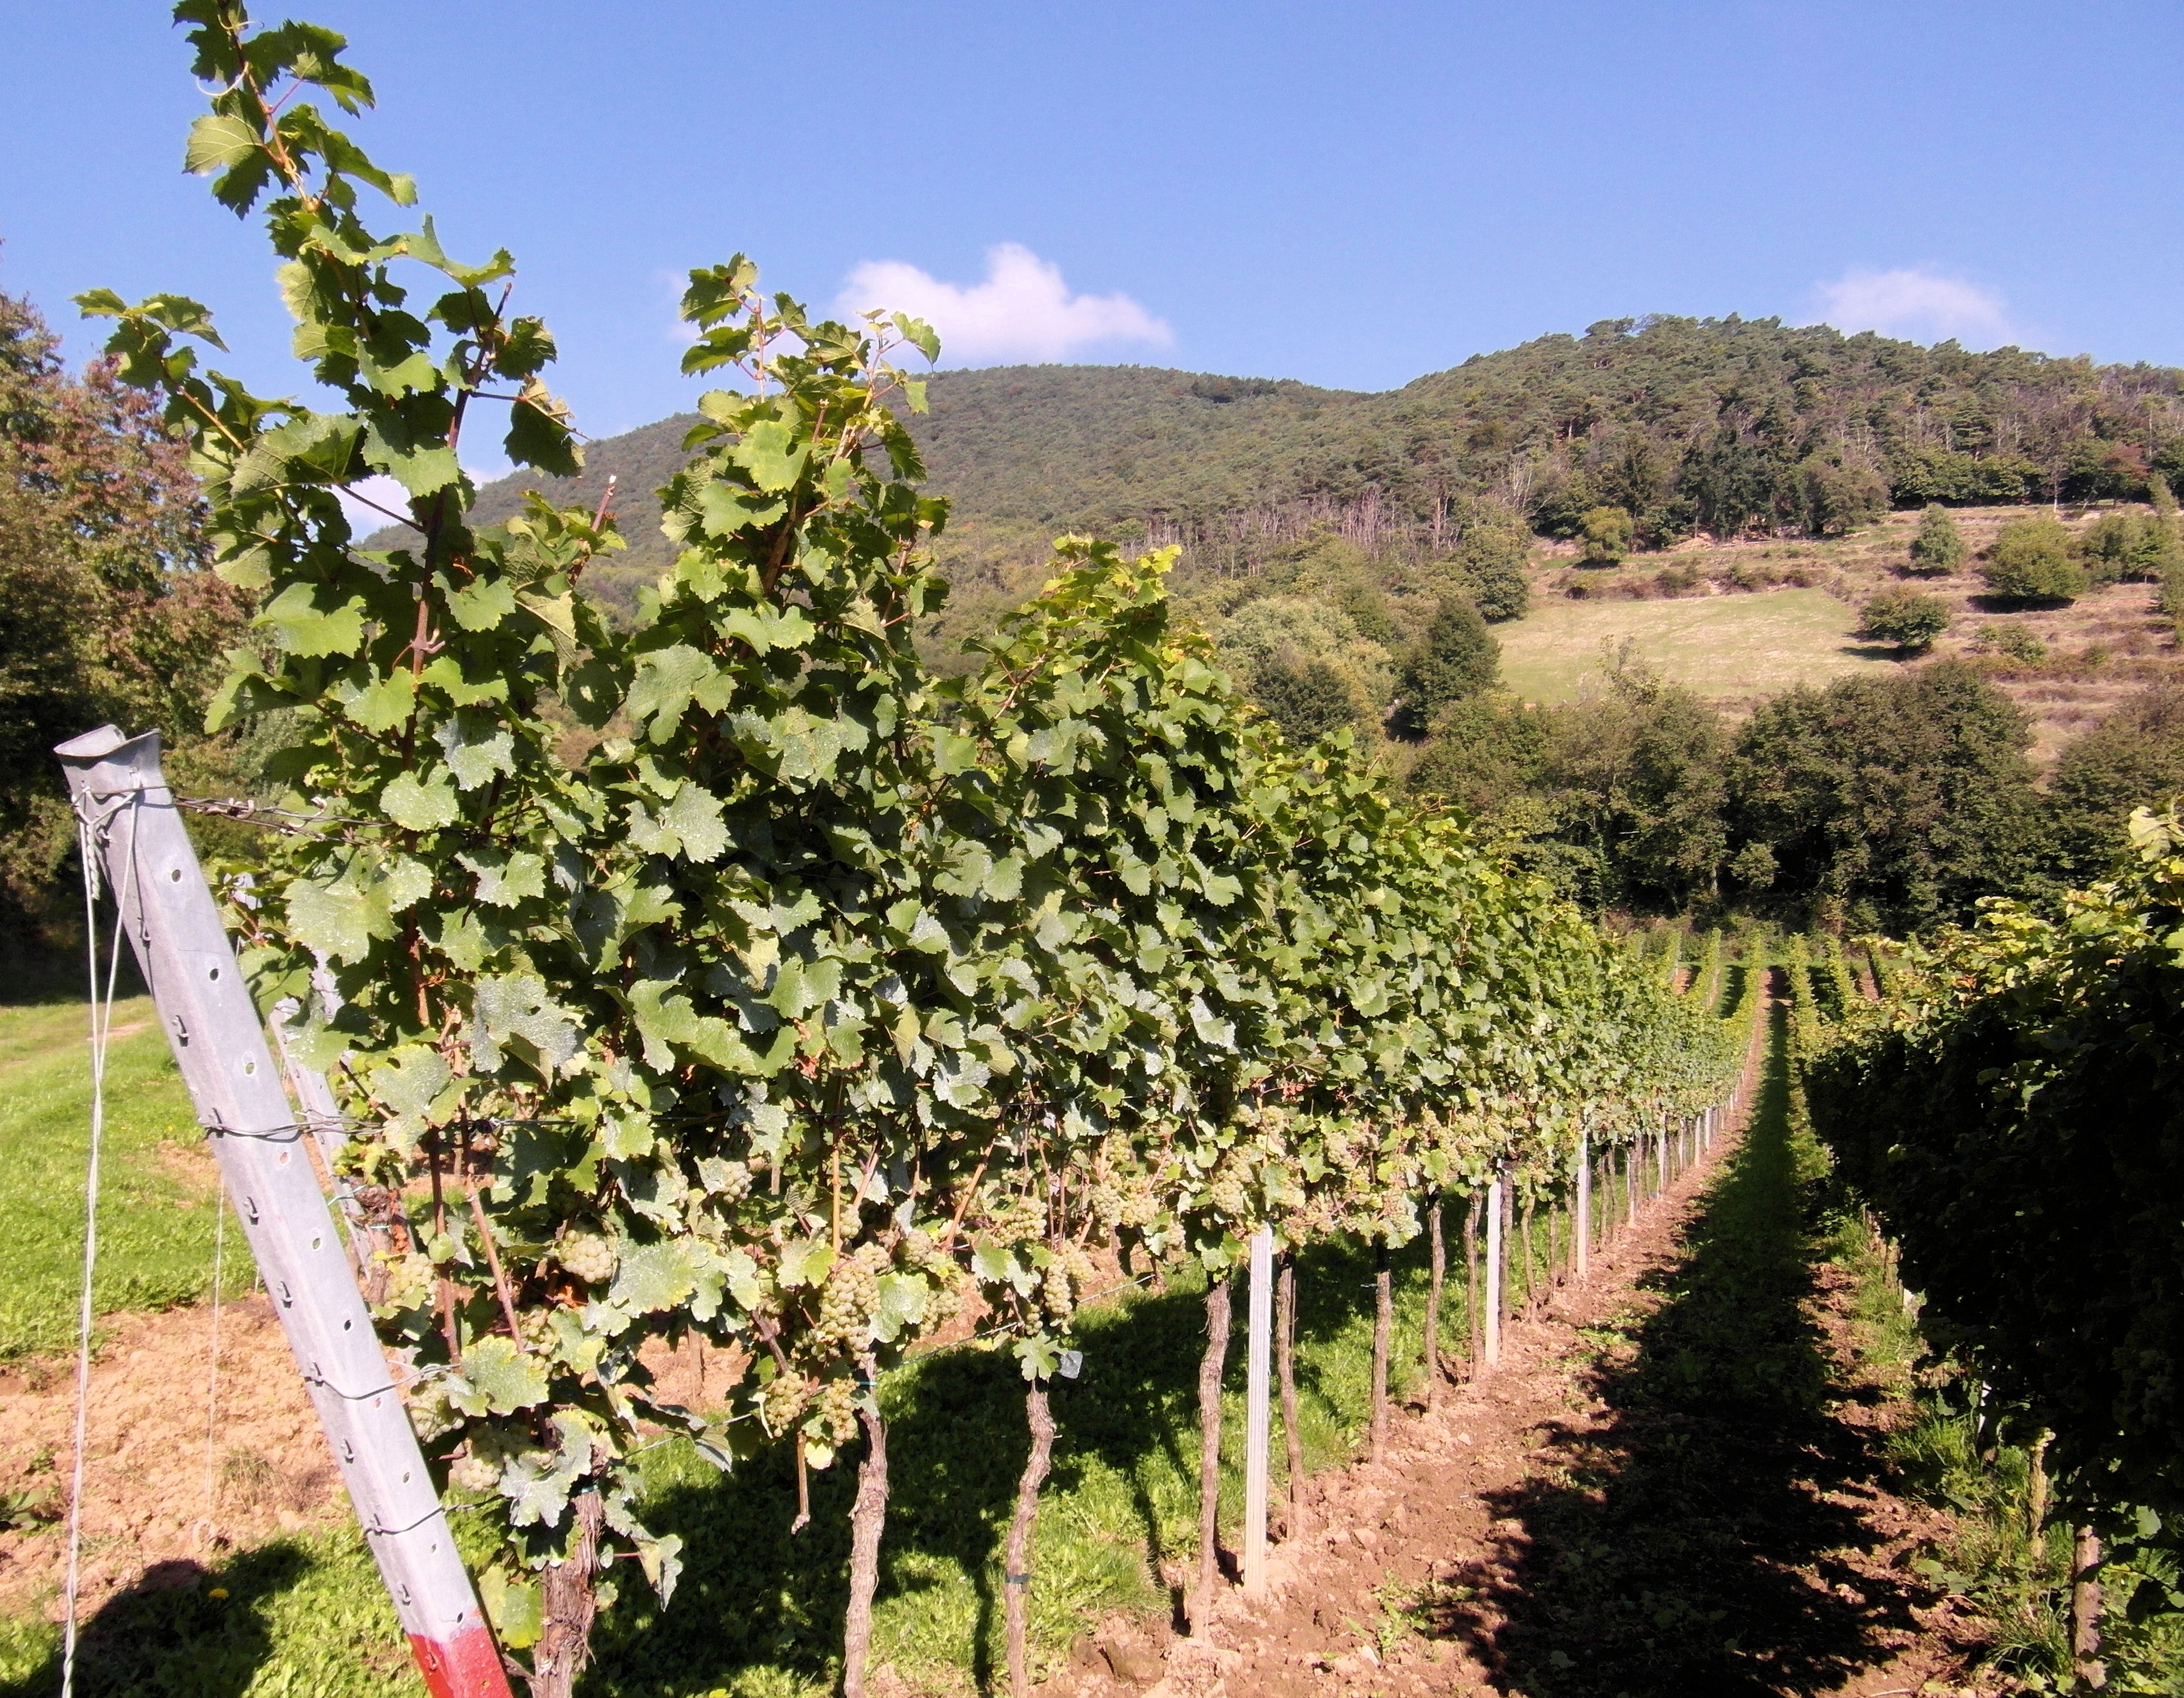
vineyard, wine, field, farm, vintage, flower, produce, autumn, agriculture, shrub, plantation, palatinate, vineyards, wine harvest, flowering plant, new wine, land plant